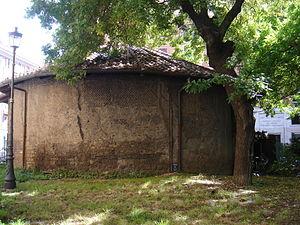
Les jardins de Mécène sont aménagés par Mécène, ami et conseiller politique d'Auguste. Ce sont les premiers jardins de style hellénistique de Rome. Ils se situent sur l'Esquilin, sur l'agger du mur servien et la nécropole attenante, près des jardins de Lamia.
Cette liste des monuments de la Rome antique recense les monuments les plus importants construits à Rome ou à proximité immédiate, depuis la fondation de la ville jusqu'au début du VIIᵉ siècle.
L'« auditorium de Mécène », qui en réalité est plus un nymphée qu'un auditorium, est un monument de l'ancienne Rome, situé sur le Largo Leopardi, le long de la Via Merulana, dans le quartier de l'Esquilin à Rome. Le site, géré par la Sovrintendenza Capitolina, peut être visité sur rendez-vous.